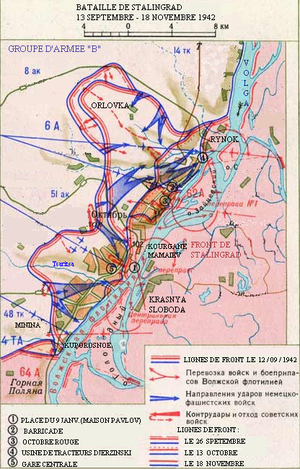
combats dans la ville de Stalingrad du 13 septembre au 18 Novembre 1942
La bataille de Stalingrad est la succession des combats qui, du 17 juillet 1942 au 2 février 1943, ont opposé les forces de l'URSS à celles du Troisième Reich et de ses alliés assaillant la ville de Stalingrad. Cette « bataille » d'un peu plus de six mois s'est déroulée en fait en quatre phases, l'approche de la ville par les armées de l’Axe, les combats urbains pour sa conquête à partir de septembre 1942, puis la contre-offensive soviétique, jusqu'à l'encerclement et à la reddition des troupes allemandes. L'ensemble de ces combats, dans et hors de la ville, ont coûté la vie à plus de 800 000 Soviétiques, civils et combattants, et à 400 000 militaires allemands, roumains, italiens, hongrois et croates.